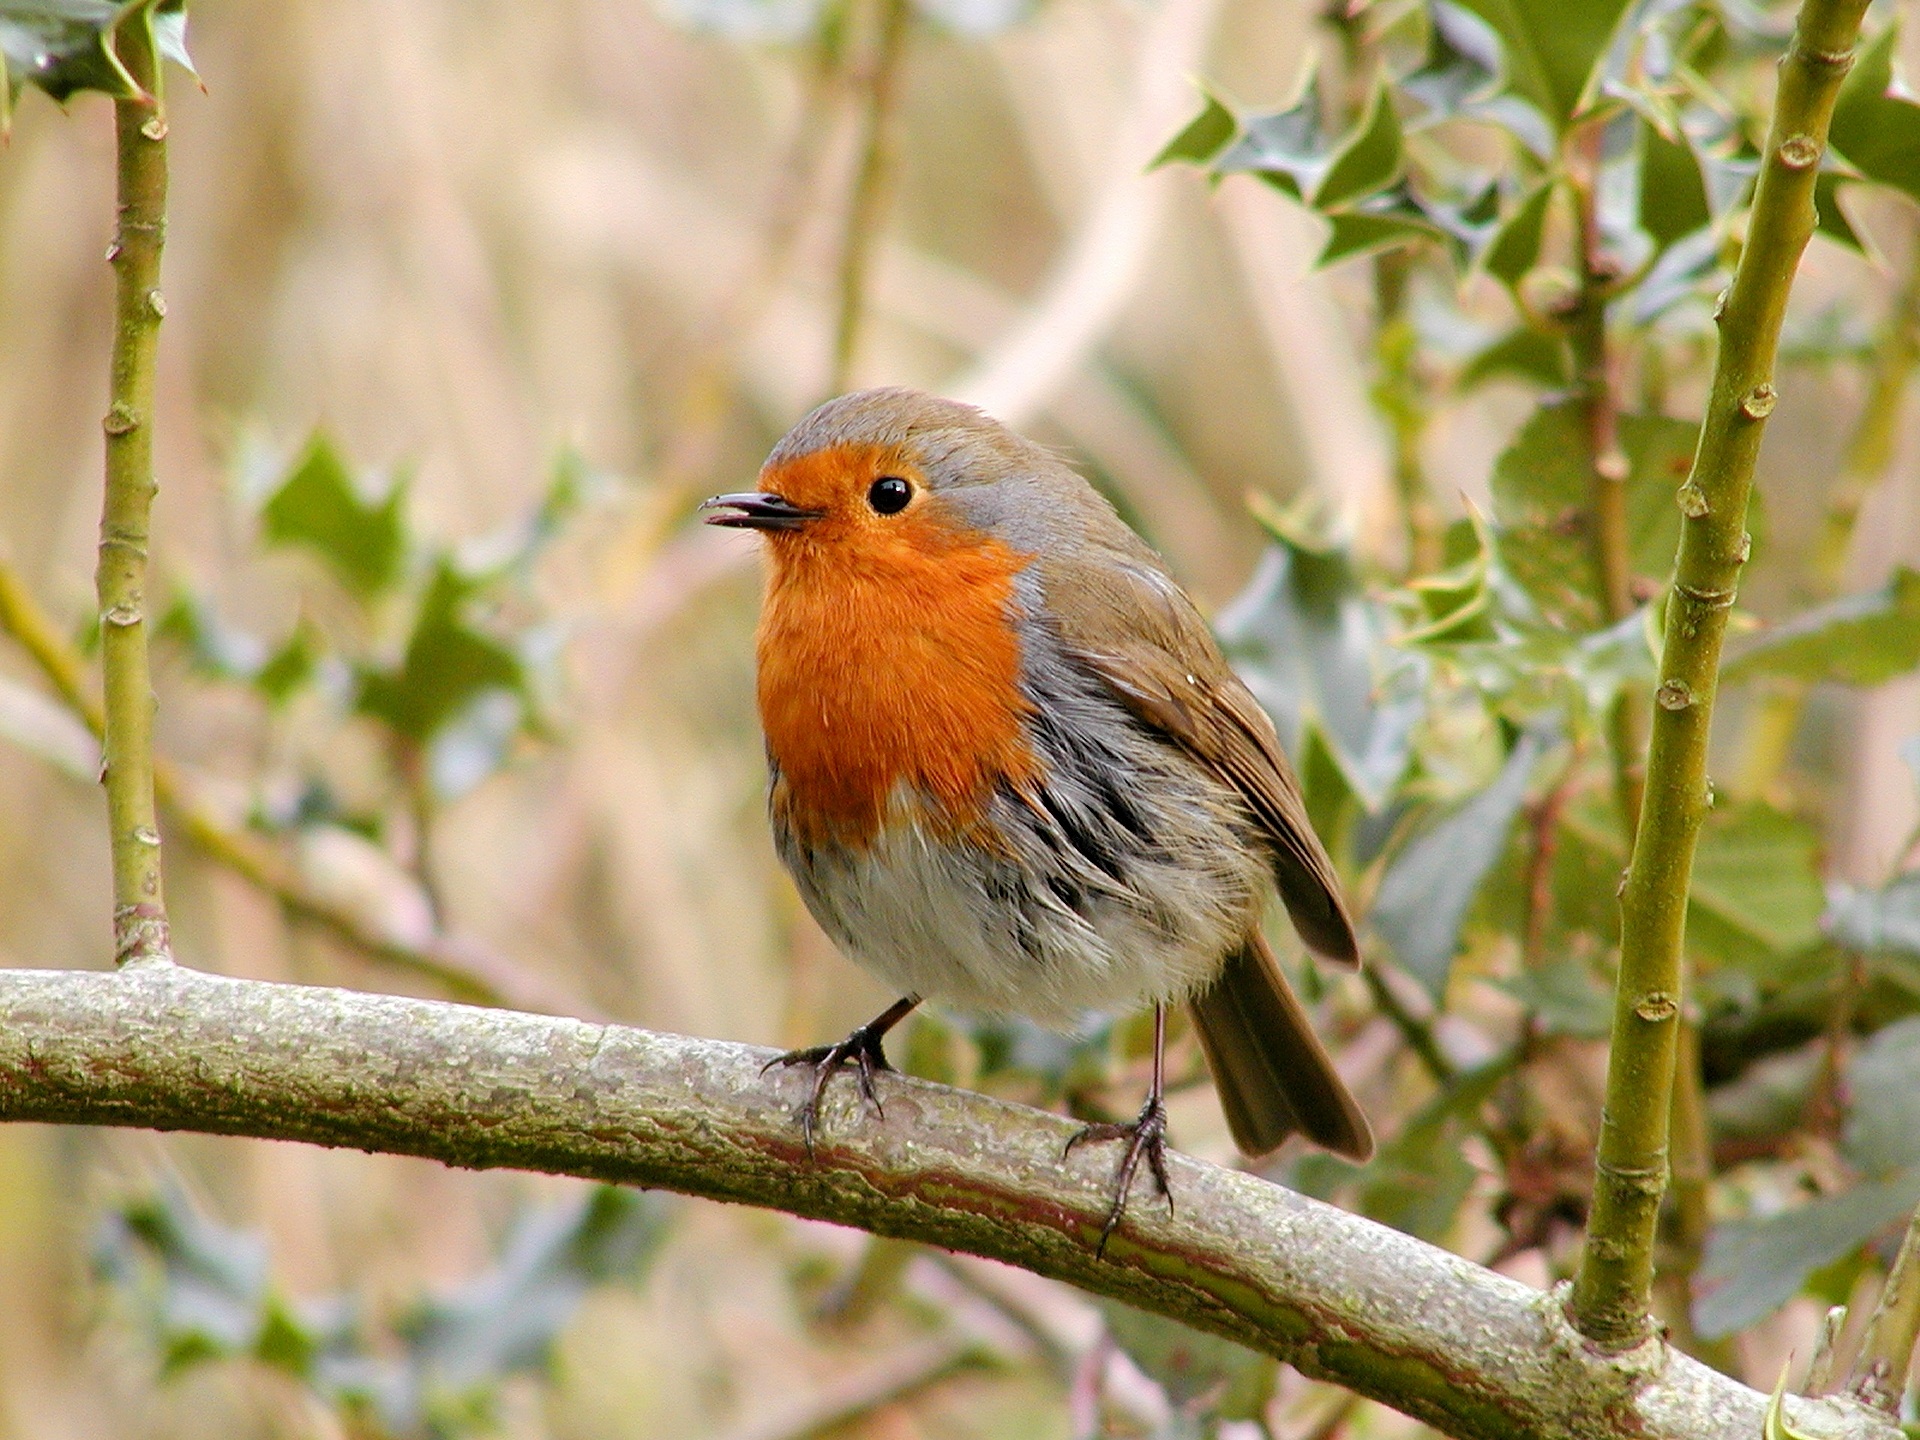
tree, nature, branch, bird, flower, cute, wildlife, wild, orange, beak, garden, robin, feather, fauna, twig, songbird, outdoors, tweet, vertebrate, finch, perched, brambling, redbreast, old world flycatcher, perching bird, emberizidae, nightingale, ortolan bunting, european robin